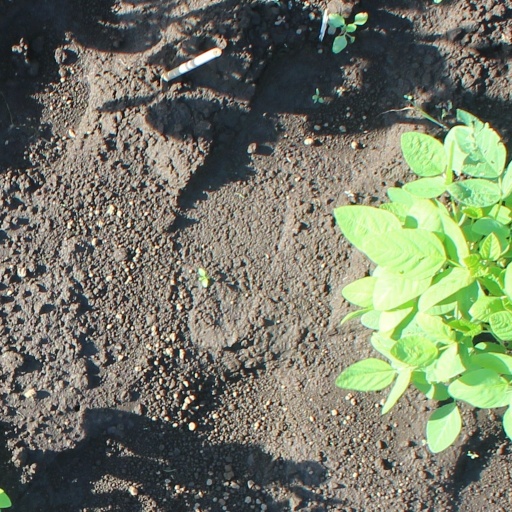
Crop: soybean